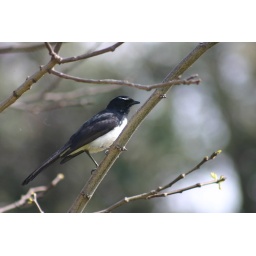
Willy wag tail bird in a tree